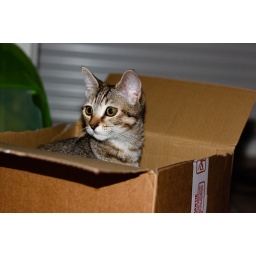
cat in a box